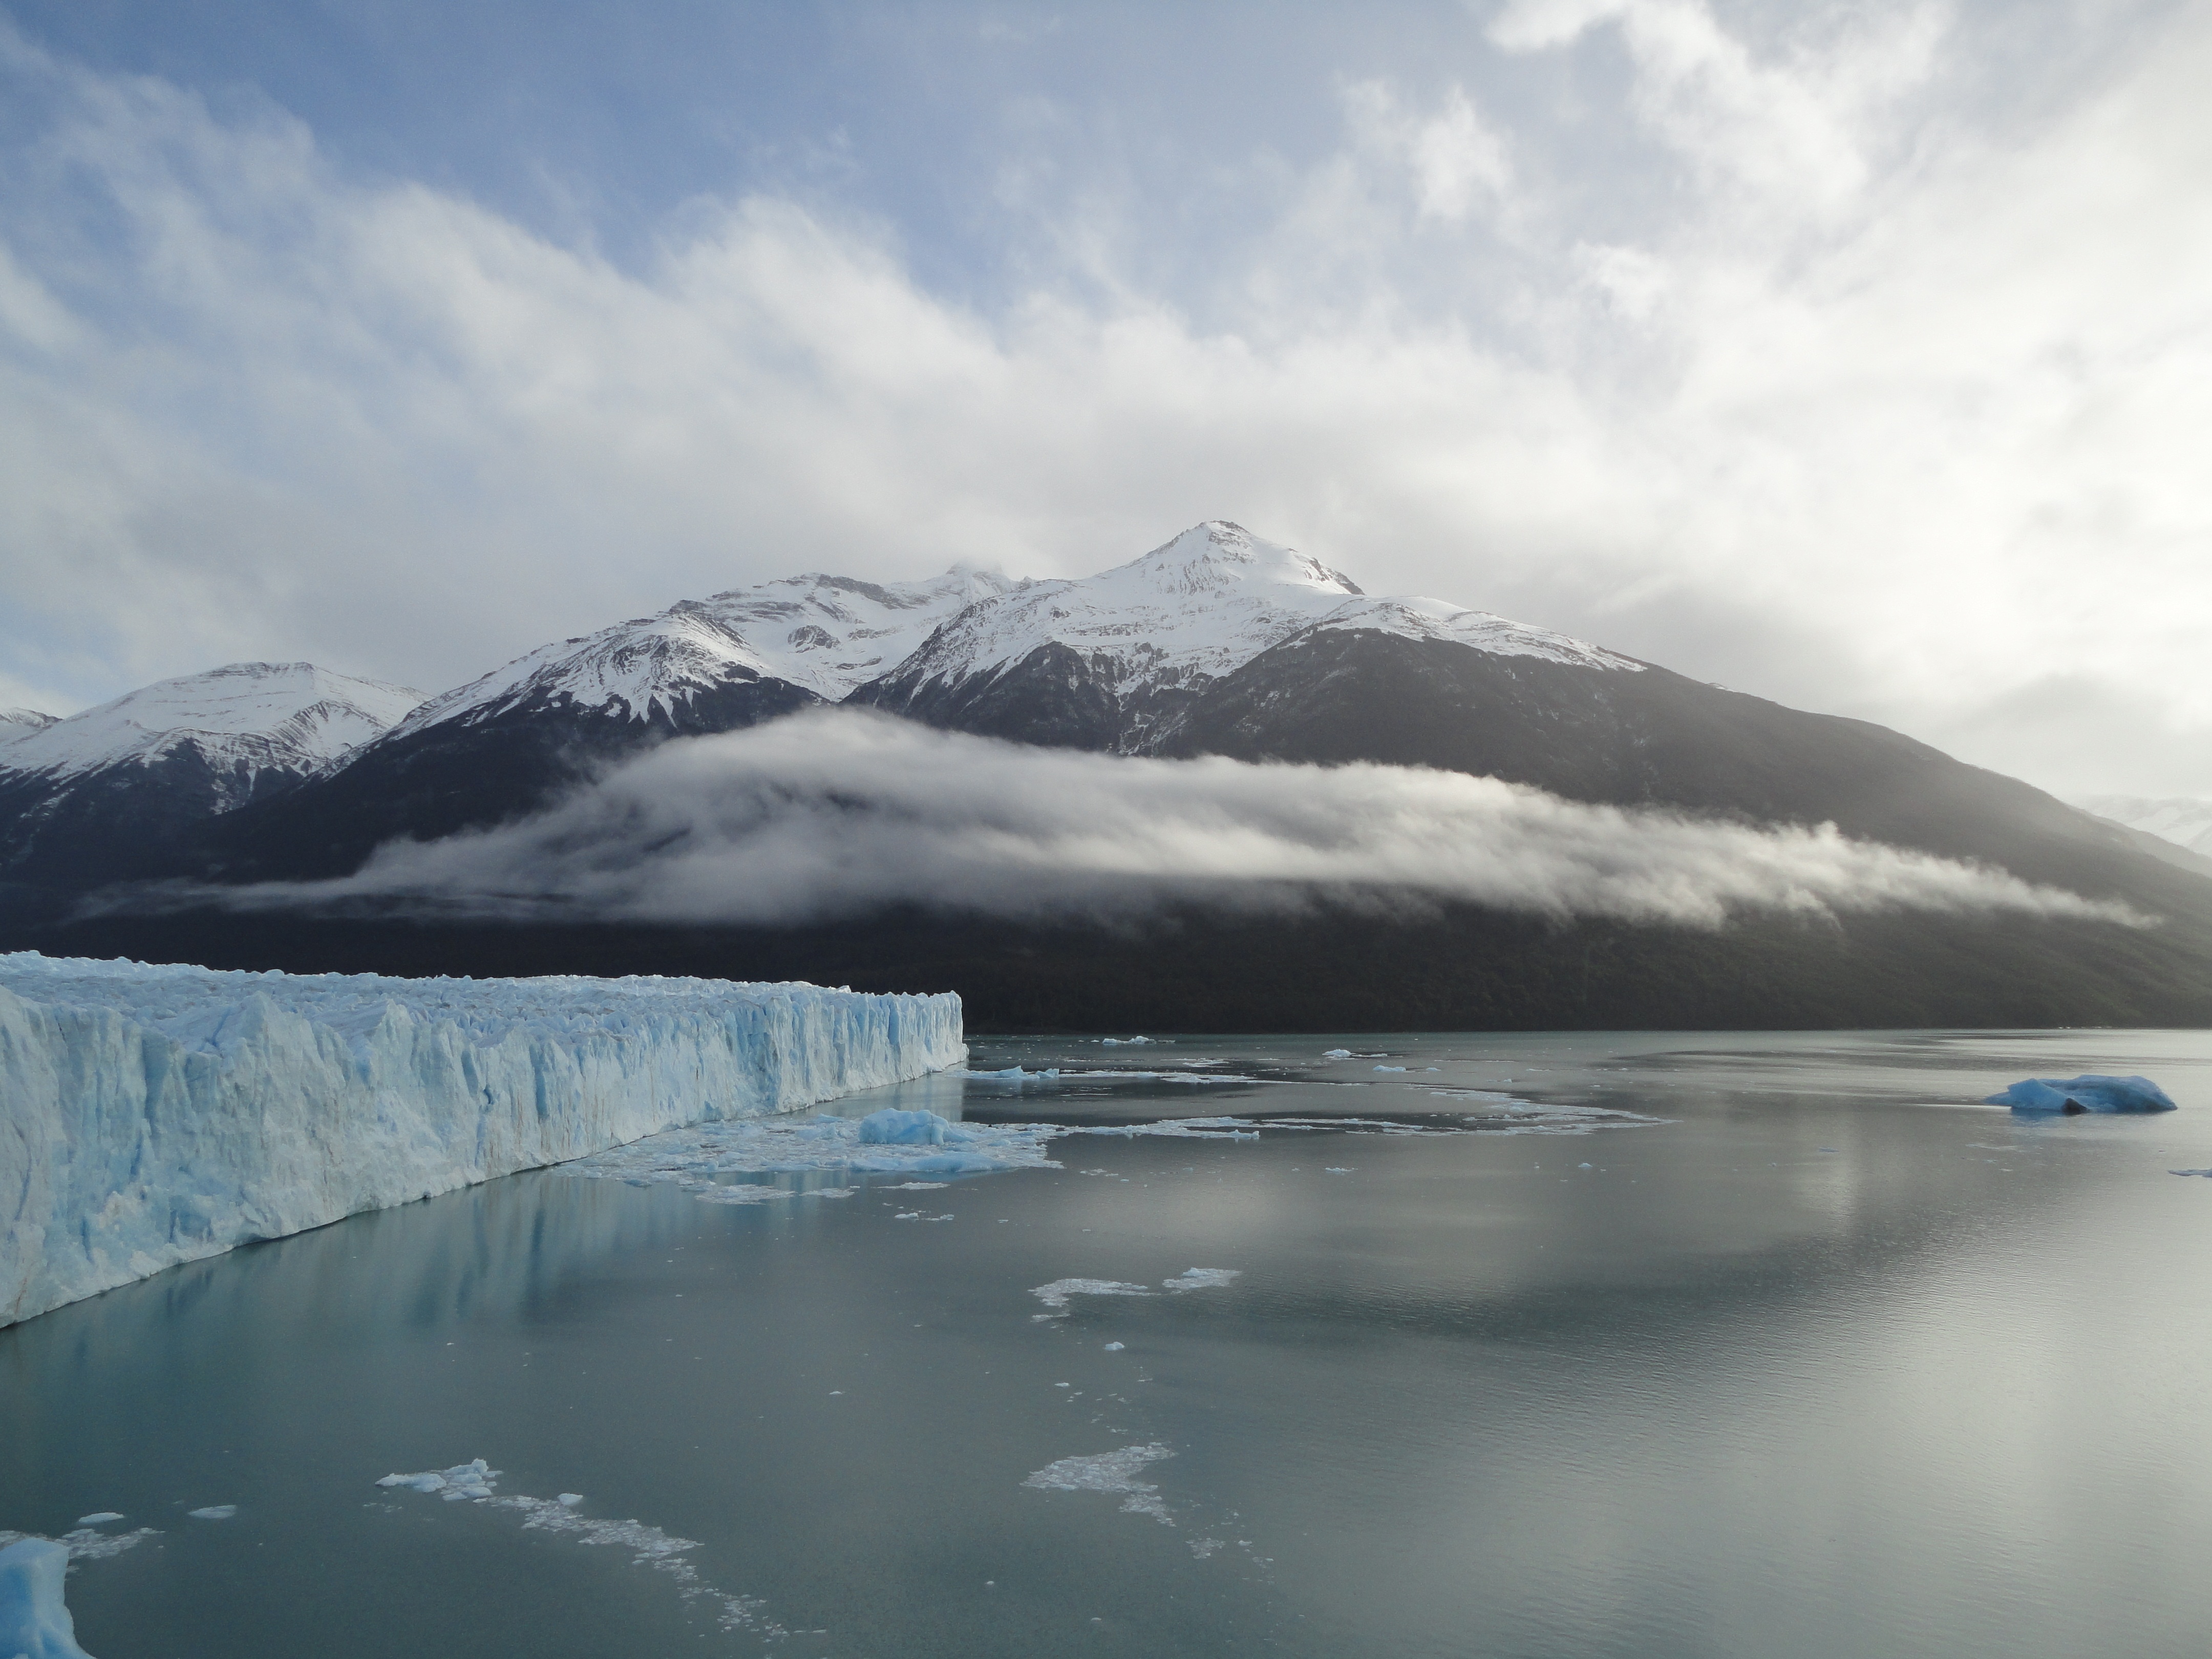
sea, nature, mountain, snow, winter, cloud, lake, mountain range, ice, reflection, glacier, weather, fjord, arctic, iceberg, argentina, loch, patagonia, landform, arctic ocean, perito moreno, atmospheric phenomenon, atmosphere of earth, mountainous landforms, glacial landform